Hell Yeah! Wrath of the Dead Rabbit

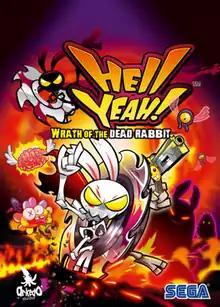

Hell Yeah! Wrath of the Dead Rabbit (or simply Hell Yeah!) is a platform game for Microsoft Windows, PlayStation 3 through PlayStation Network, Xbox 360 through Xbox Live Arcade, and iOS through App Store (the latter as Hell Yeah! Pocket Inferno). It was developed by French developer Arkedo Studio and published by Sega. The game has an ESRB rating of Teen.